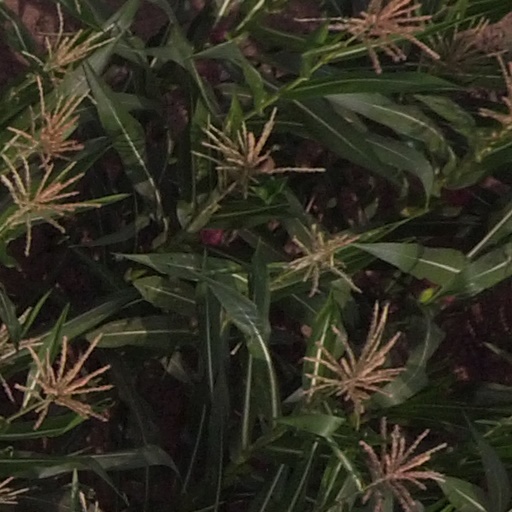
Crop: maize; corn